Basílica José de Anchieta

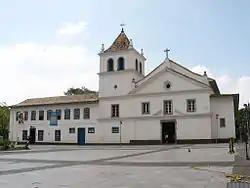

Basílica José de Anchieta is a church located in São Paulo, Brazil. It was built in 1554–56.